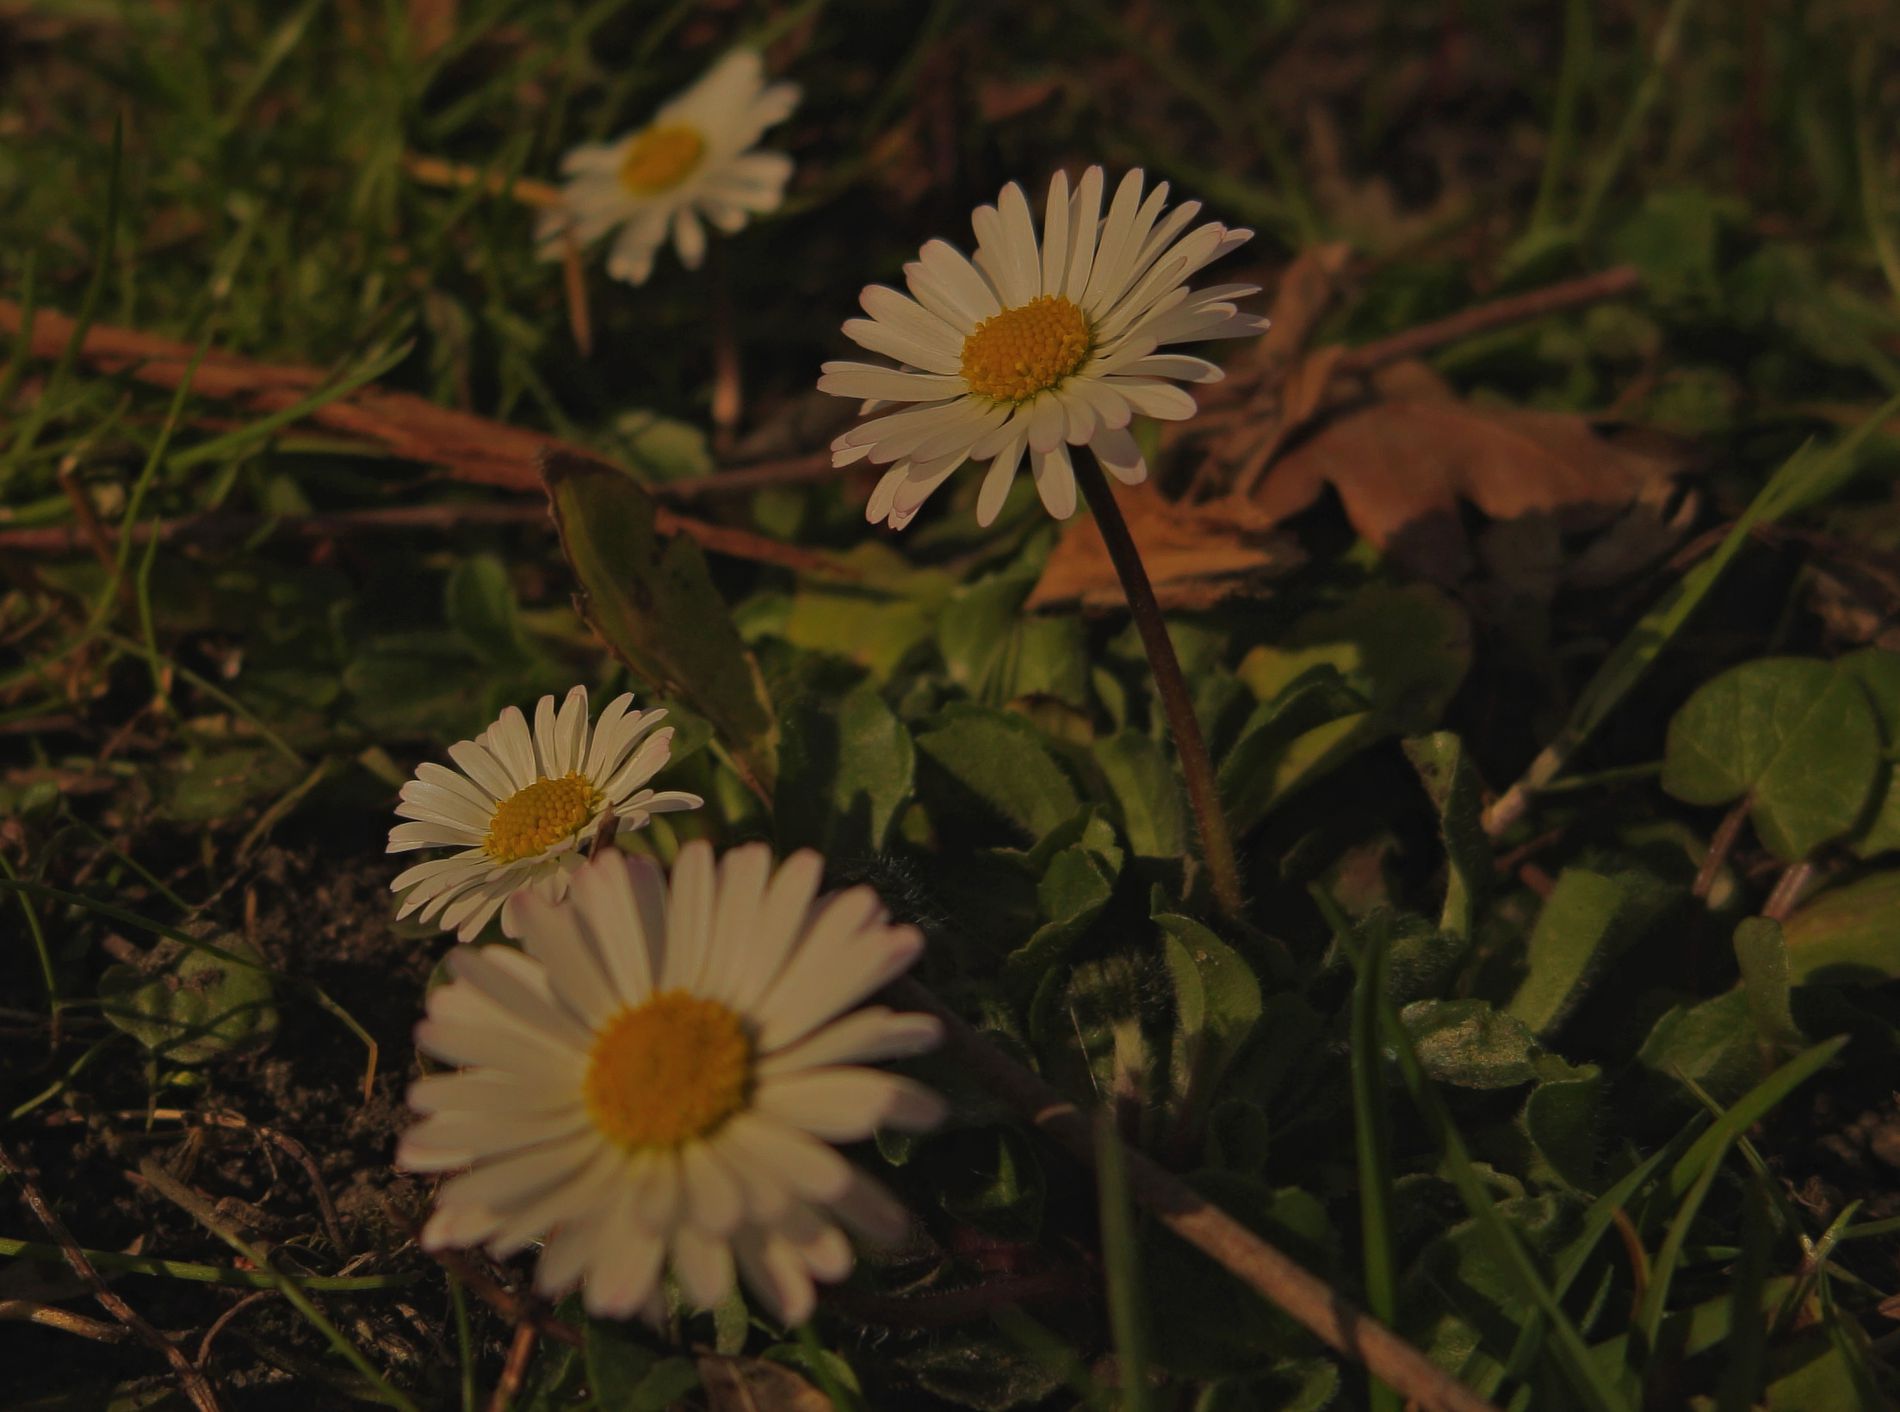
Chrysanthemum Flowers
This image shows a cluster of small white chrysanthemum flowers with a bright yellow center surrounded by green leaves.
A close-up shot from a low angle focuses on a cluster of small chrysanthemums. Soft natural lighting at sunset, warm colors, and the dark green of the leaves create a natural and calm atmosphere.
Labels: Daisy, Flower, Plant, Anemone, Petal, chrysanthemum, leaves
Camera: Canon Canon PowerShot G1 X Mark II
Lens: 12.5 - 62.5 mm, 12-62mm
Aperture: F3.5
Exposure: 1/1600 sec
ISO: 100
Focal length: 12.5 mm